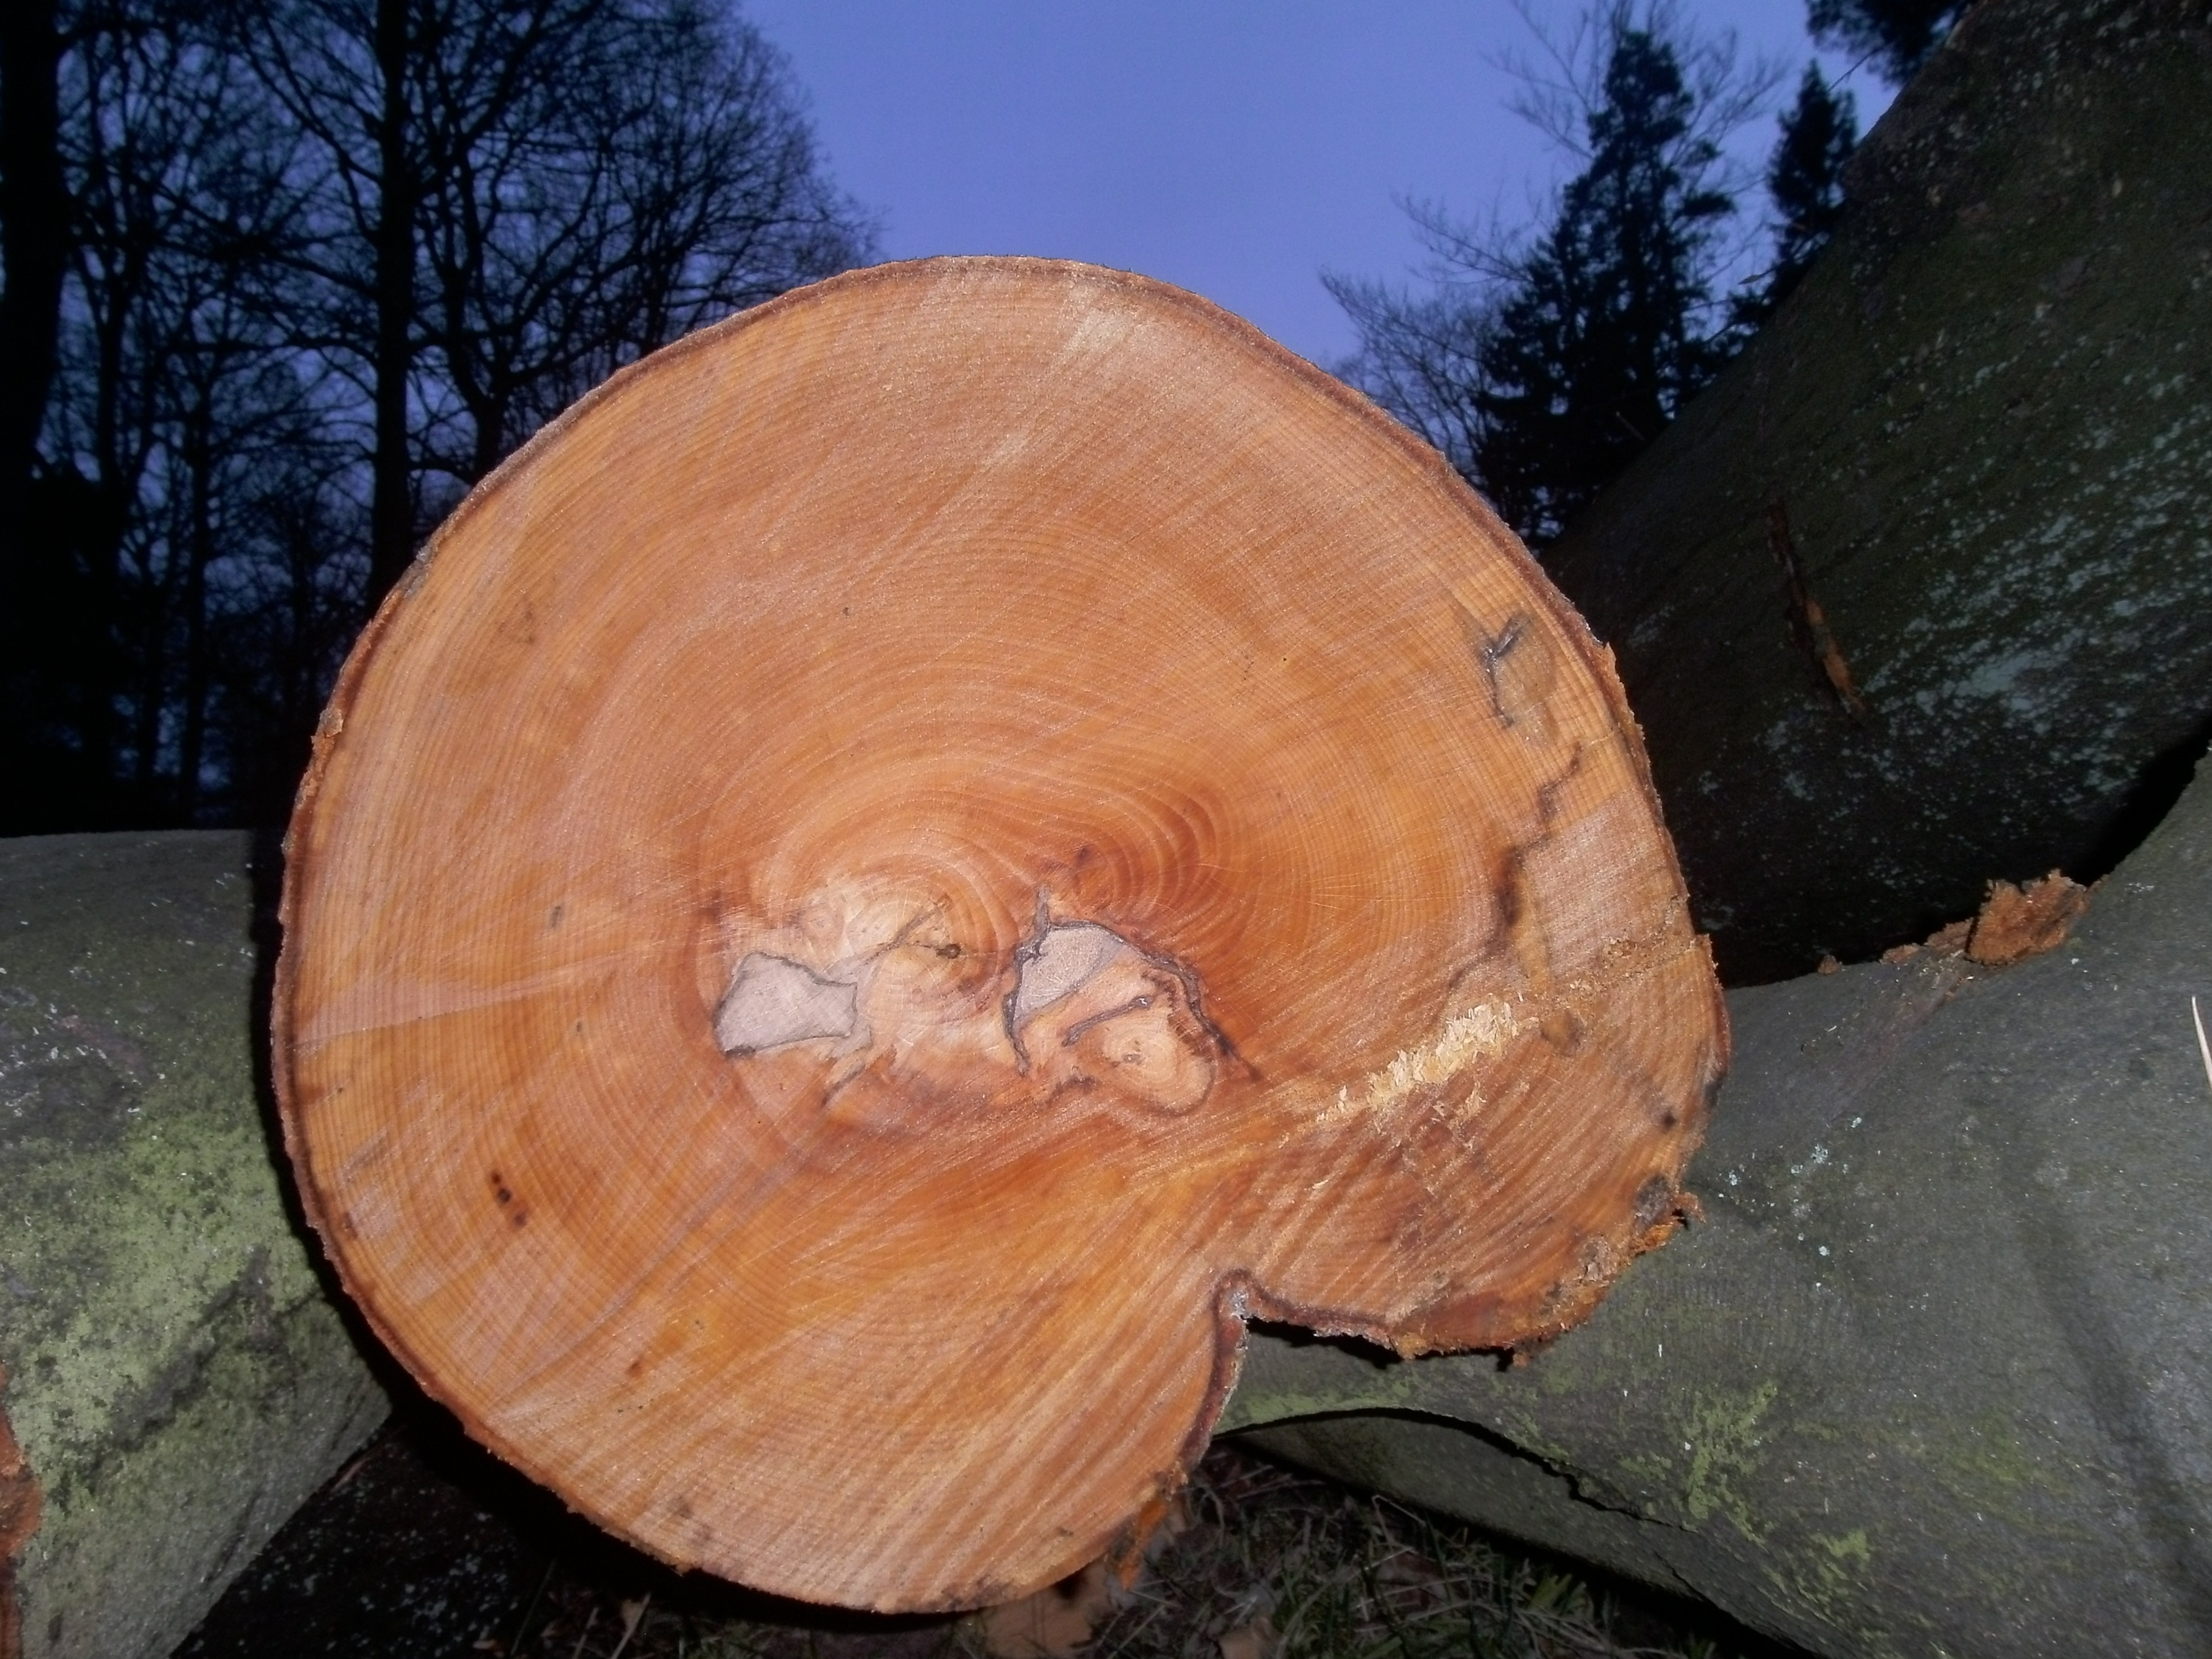
tree, forest, wood, leaf, trunk, evening, log, brown, lumber, trees, sculpture, forestry, like, timber, carving, tree stump, tree trunks, annual rings, forestry work, tree cases, strains, sawn, wood trunks, man made object, woody plant